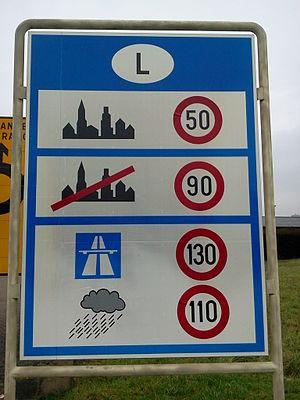
Signal routier F,19 ""Rappel des vitesses maximales autorisées"" du Code de la Route luxembourgeois."